John J. Carty

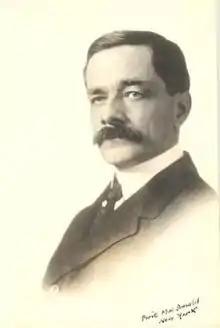

John Joseph Carty (April 14, 1861 – December 27, 1932) was an American electrical engineer and a major contributor to the development of telephone wires and related technology. He was a recipient of the Edison Medal. As Chief Engineer of AT&T, he was instrumental in the development of the first transcontinental telephone line. Carty was president of the American Institute of Electrical Engineers from 1915 to 1916.